William Lofland Dudley

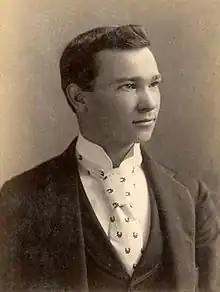
Elliott Jones

Dudley accompanied the team on all of its trips. "Too much cannot be said about William L. Dudley in connection with early football at Vanderbilt", said first team captain and fullback Elliott Jones. Dudley's picture adorned the wall of Jones' Kansas City office, and when asked who it was he would respond "The best friend of myself and every other student at Vanderbilt."